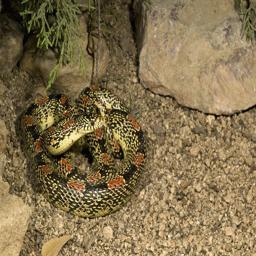
Animal: snakes